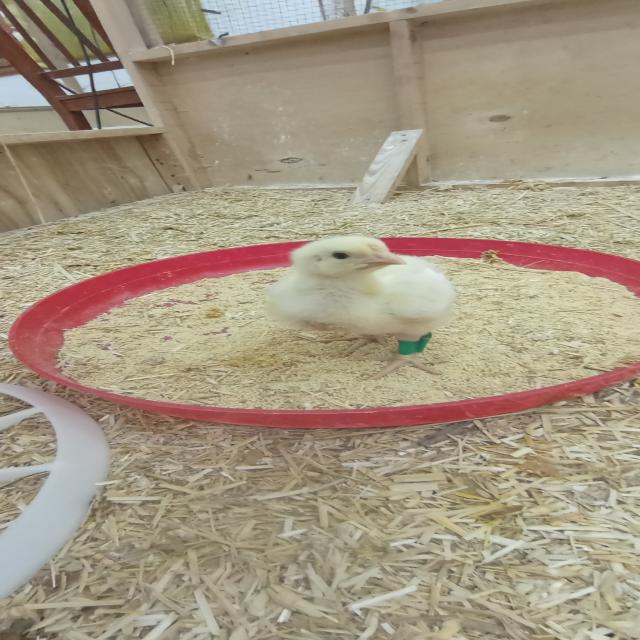
Weight: 236 g